Cliff Pearce

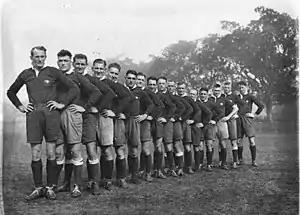
O'Connor sixth in line, Kangaroos squad June 1932

Pearce represented Australia in 1928 and between the years 1932 and 1934, playing seven Tests against England, scoring one try. That one try came on his international debut in the third Test of the 1928 Ashes series. In 1932 he played in three Tests against England and then he was selected on the 1933–34 Kangaroo tour of Great Britain where he played in all three Tests and 24 other tour matches. On this tour he broke his leg in a promotional match which was played against The Rest team. Due to this injury, he missed Western Suburbs' second premiership title.